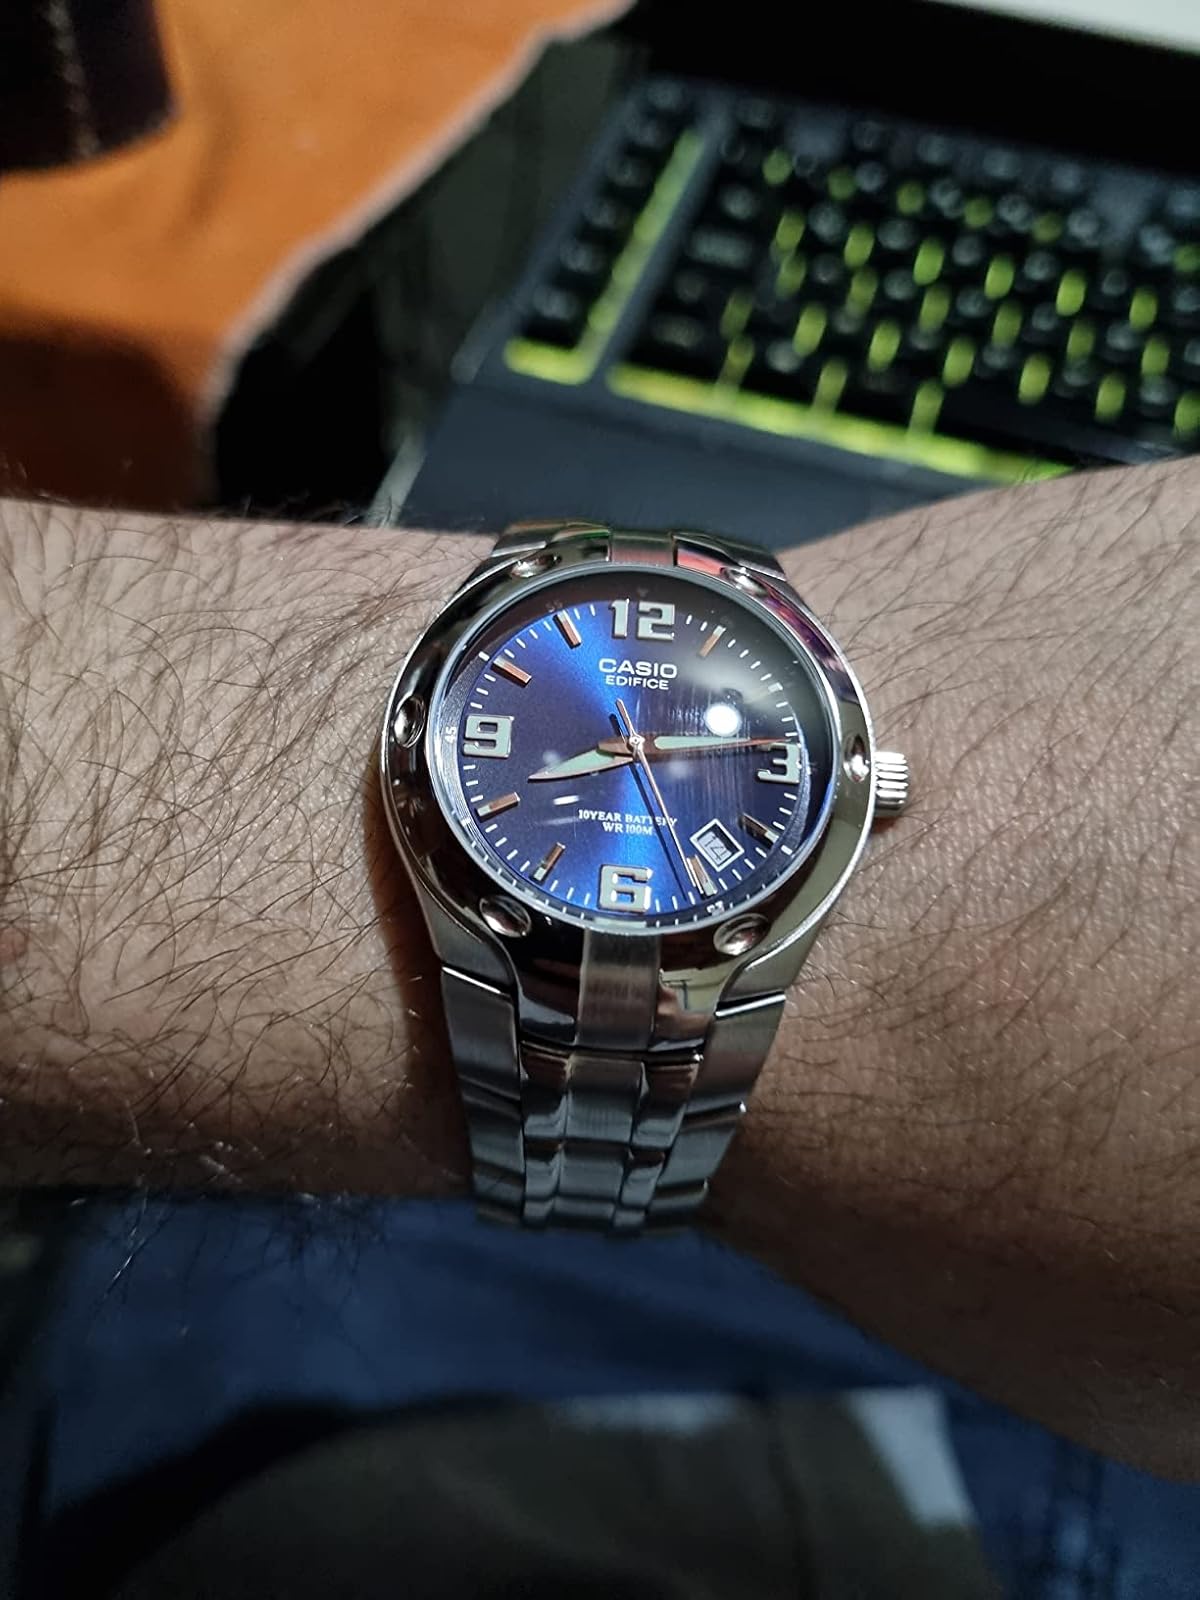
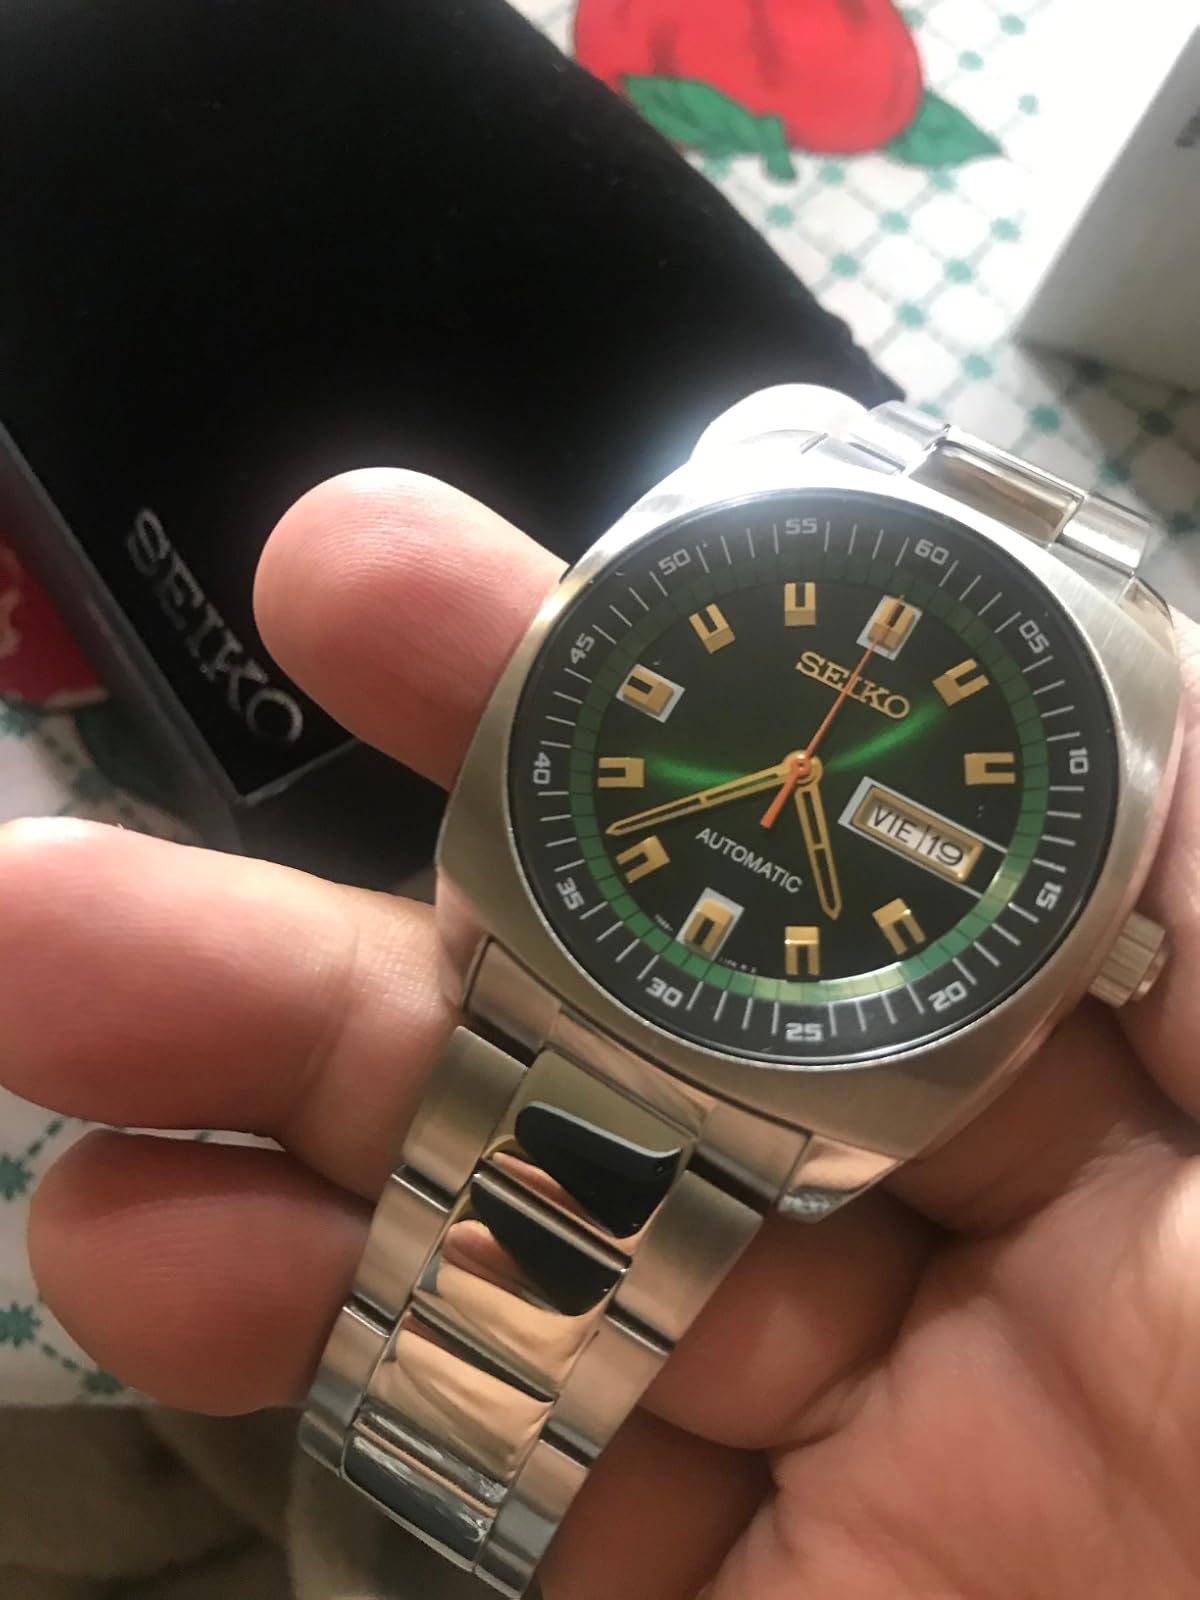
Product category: accessories_watch
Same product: no